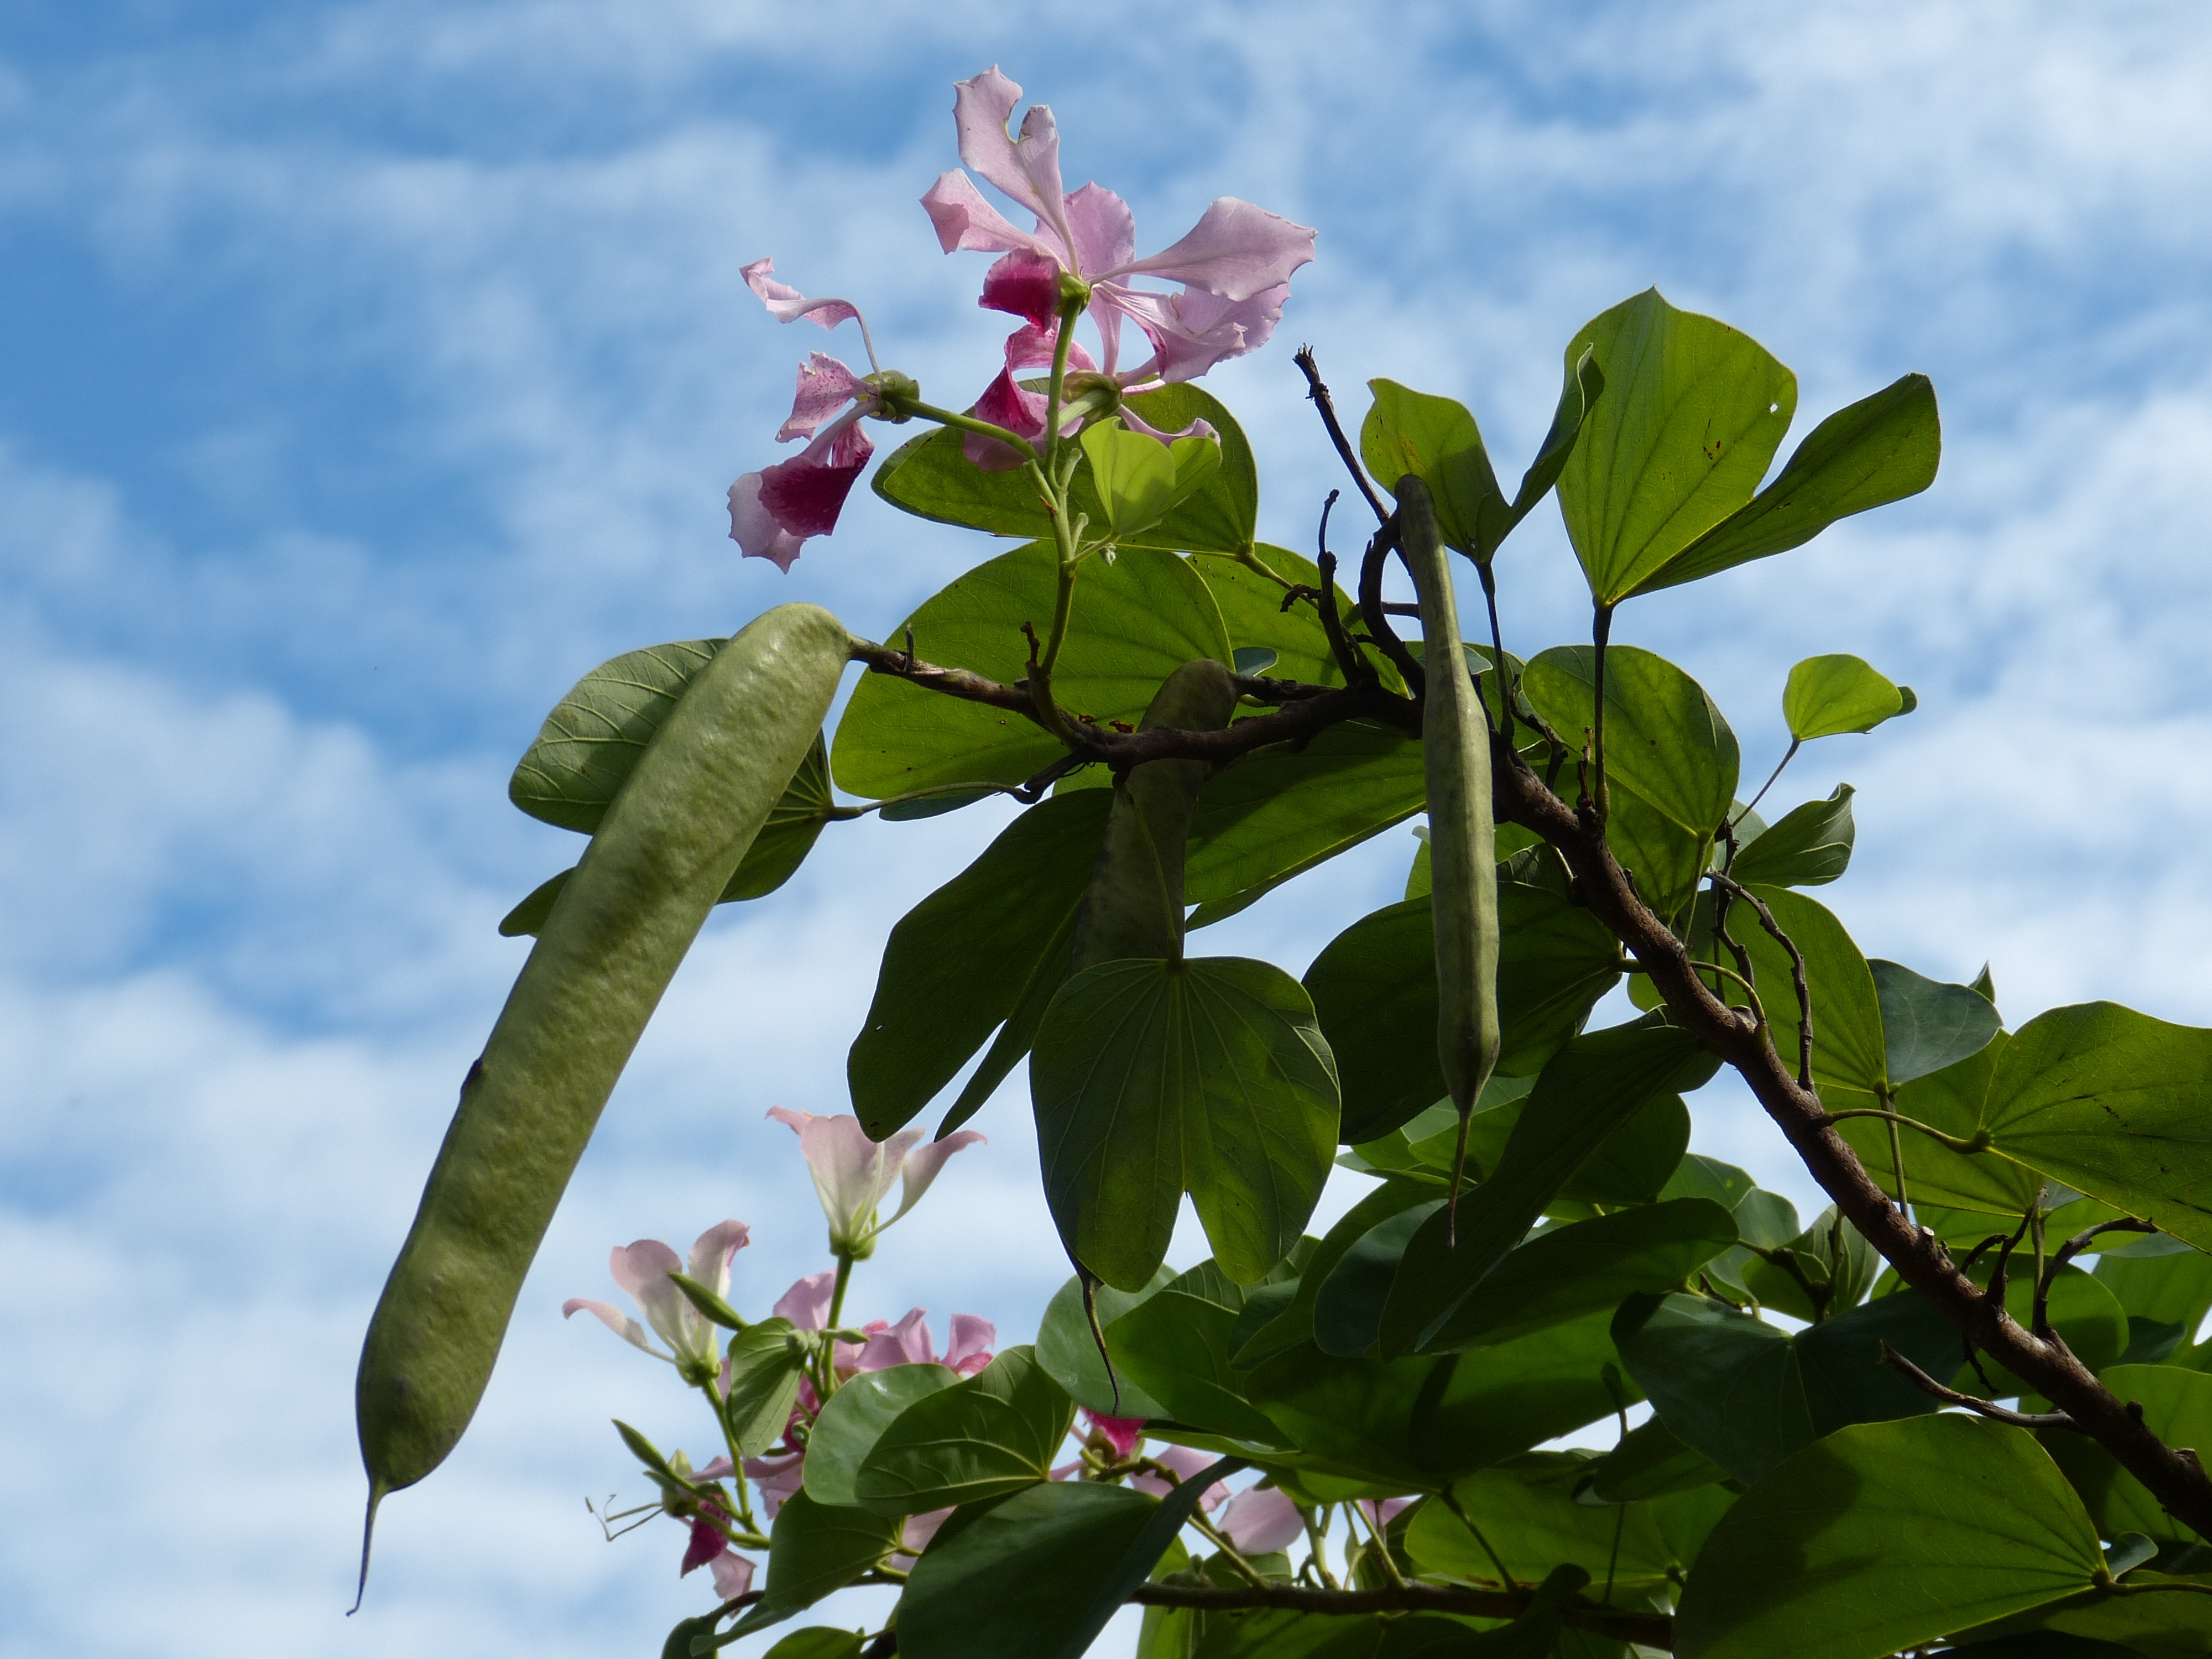
tree, nature, branch, blossom, plant, sky, fruit, leaf, flower, bloom, green, produce, tropical, botany, flora, vegetation, shrub, rainforest, exotic, tropics, flowering plant, land plant